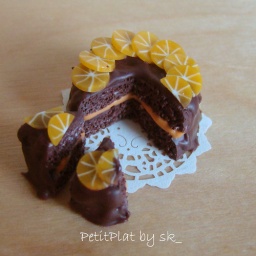
2 layered chocolate cake with an orange mousse and orange slices. handmade in polymer clay by me. 1:12 scale